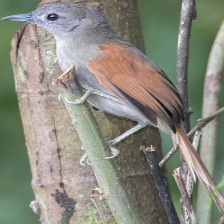
Species: AZARAS SPINETAIL
Scientific name: SYNALLAXIS AZARAE